Ancient Rome

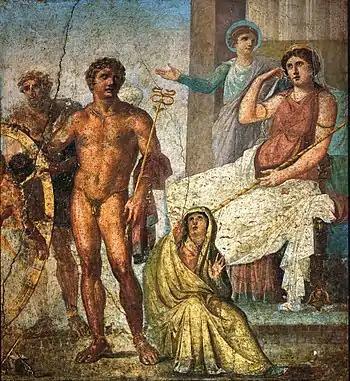
Punishment of Ixion: in the center is Mercury holding the caduceus and on the right Juno sits on her throne. Behind her Iris stands and gestures. On the left is Vulcan (blond figure) standing behind the wheel, manning it, with Ixion already tied to it. Nephele sits at Mercury's feet; a Roman fresco from the eastern wall of the triclinium in the House of the Vettii, Pompeii, Fourth Style (60–79 AD).

Ancient Rome commanded a vast area of land, with tremendous natural and human resources. As such, Rome's economy remained focused on farming and trade. Agricultural free trade changed the Italian landscape, and by the 1st century BC, vast grape and olive estates had supplanted the yeoman farmers, who were unable to match the imported grain price. The annexation of Egypt, Sicily and Tunisia in North Africa provided a continuous supply of grains. In turn, olive oil and wine were Italy's main exports. Two-tier crop rotation was practised, but farm productivity was low.